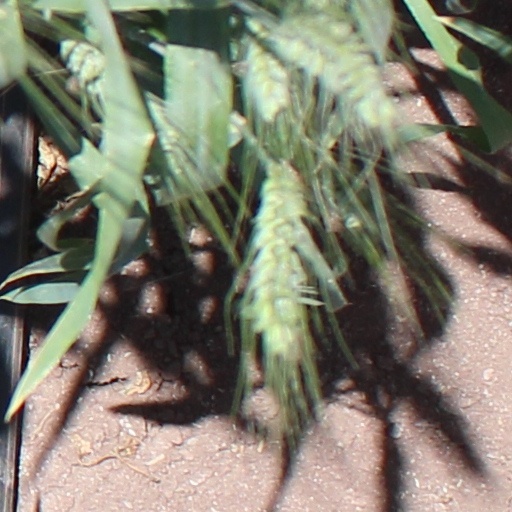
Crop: wheat